Answer in natural language. Which point is closer to the camera taking this photo, point A  or point B? Choose between the following options: B or A
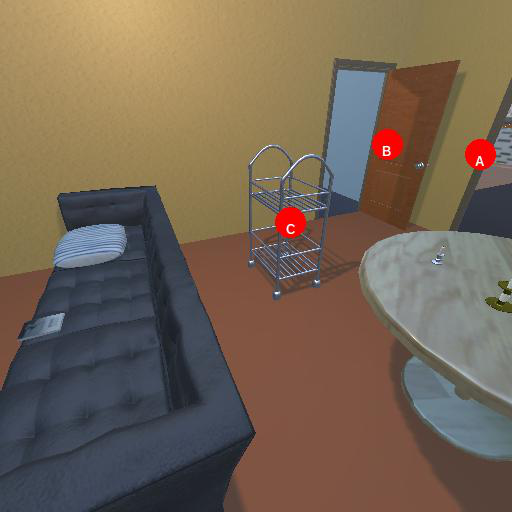
<answer>A</answer>